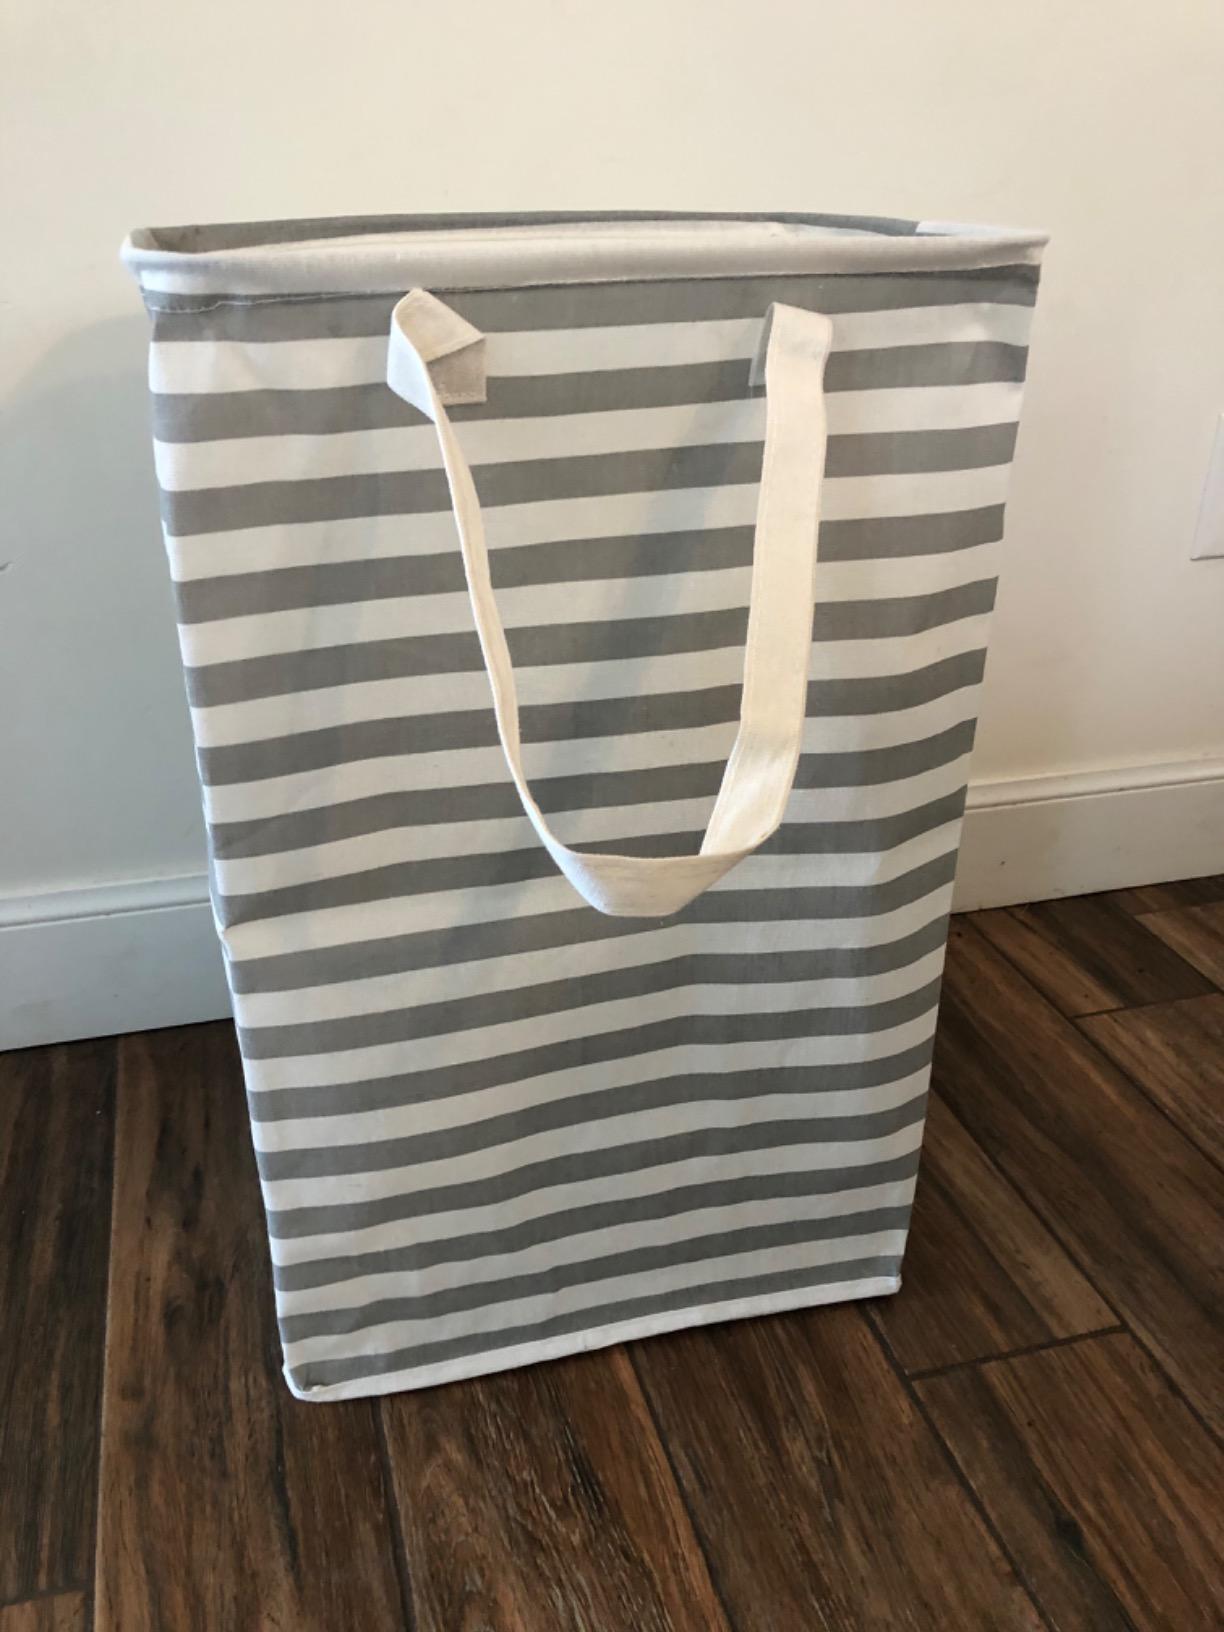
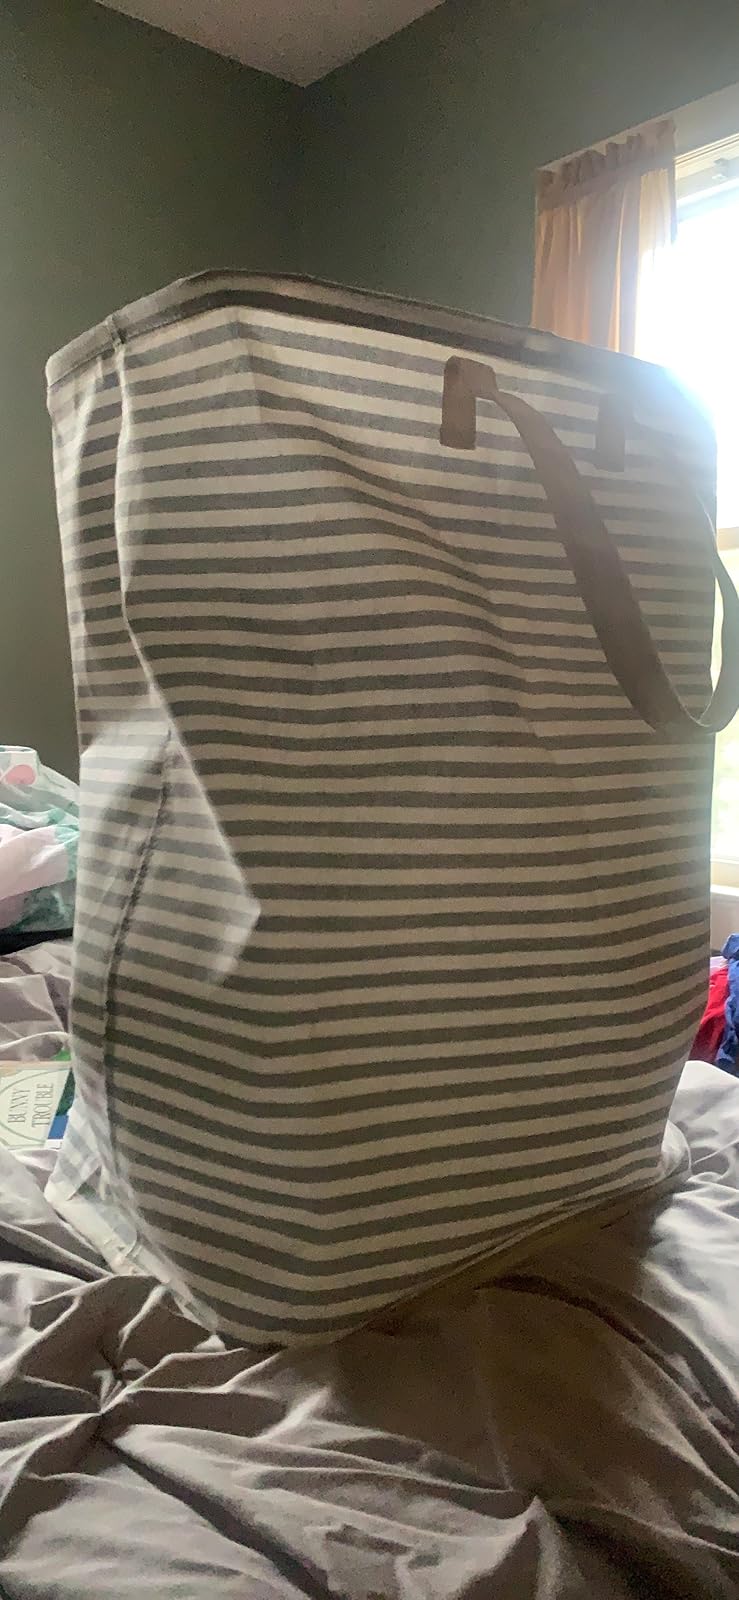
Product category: items_hamper
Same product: no